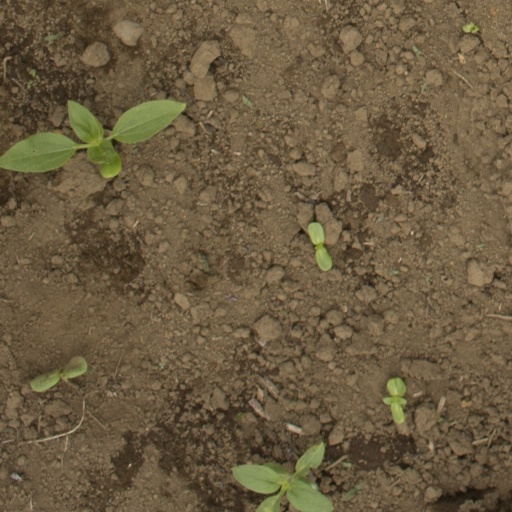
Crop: Jerusalem artichoke